Gansu

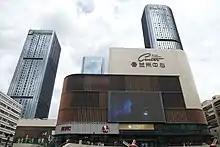
Shopping mall in Lanzhou

The Secretary of the CCP Gansu Committee is the highest-ranking office within Gansu Province. The Governor of Gansu is the second highest-ranking official within Gansu, behind the Secretary of the CPC Gansu Committee. The governor is responsible for all issues related to economics, personnel, political initiatives, the environment and the foreign affairs of the province. The Governor is appointed by the Gansu Provincial People's Congress, which is the province's legislative body.